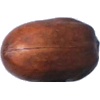
Label: images